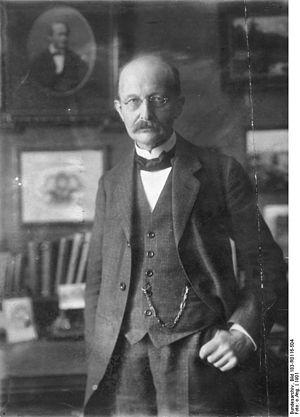
L’histoire de la relativité restreinte décrit le développement de propositions et constatations empiriques et conceptuelles, au sein de la physique théorique, qui ont permis d’aboutir à une nouvelle compréhension de l’espace et du temps. Cette théorie, nommée « relativité restreinte », se distingue des travaux ultérieurs d'Albert Einstein, appelés « relativité générale ».
Max Planck, né Max Karl Ernst Ludwig Planck le 23 avril 1858 à Kiel, dans le duché de Schleswig et mort le 4 octobre 1947 à Göttingen, en Allemagne, est un physicien allemand.
La Relativité est un ouvrage de vulgarisation scientifique écrit par Albert Einstein et publié en 1916 en allemand. Il a été publié en anglais et en français en 1920 puis réédité plusieurs fois. Il est ici question de la version de 1956.
Le rayonnement du corps noir, également appelé rayonnement complet ou rayonnement thermique, est le type de rayonnement électromagnétique à l'intérieur ou entourant un corps en équilibre thermodynamique avec son environnement, ou émis par un corps noir maintenu à une température constante et uniforme. Le rayonnement possède un spectre spécifique et une intensité qui dépend seulement de la température du corps.